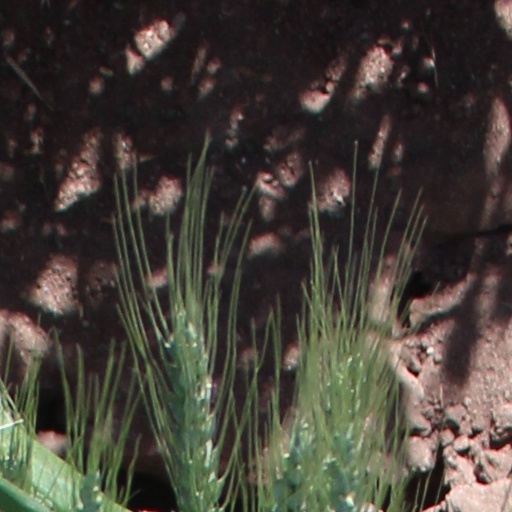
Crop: wheat